2001 Linate Airport runway collision

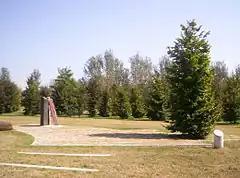
The memorial sculpture "Infinity Pain"

Victims of the crash included nationals of nine different countries. Most of the victims were Italian and Scandinavian.